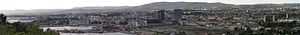
Parker i Oslo / Parkerne i landskabet
Panorama over Oslogryta med de grønne åse, set fra Ekebergskrenten (klik to gange på billedet for at se det i stort format)
Parker i Oslo er en vigtig del af bylandskabet i Norges hovedstad Oslo. Oslo er en by med megen beplantning og er beliggende i et landskab mellem grønne åse. Byen har lav befolkningstæthed, hvilket er udnyttet til træplantning i gaderne, forhaver, små grønne anlæg og satellitbyer med megen vegetation. Et net af cykel- og gangstier binder parkerne sammen og knytter byen til Marka. Kun omkring fem procent af byens befolkning har ikke et grønt område inden for 300 meter fra boligen.